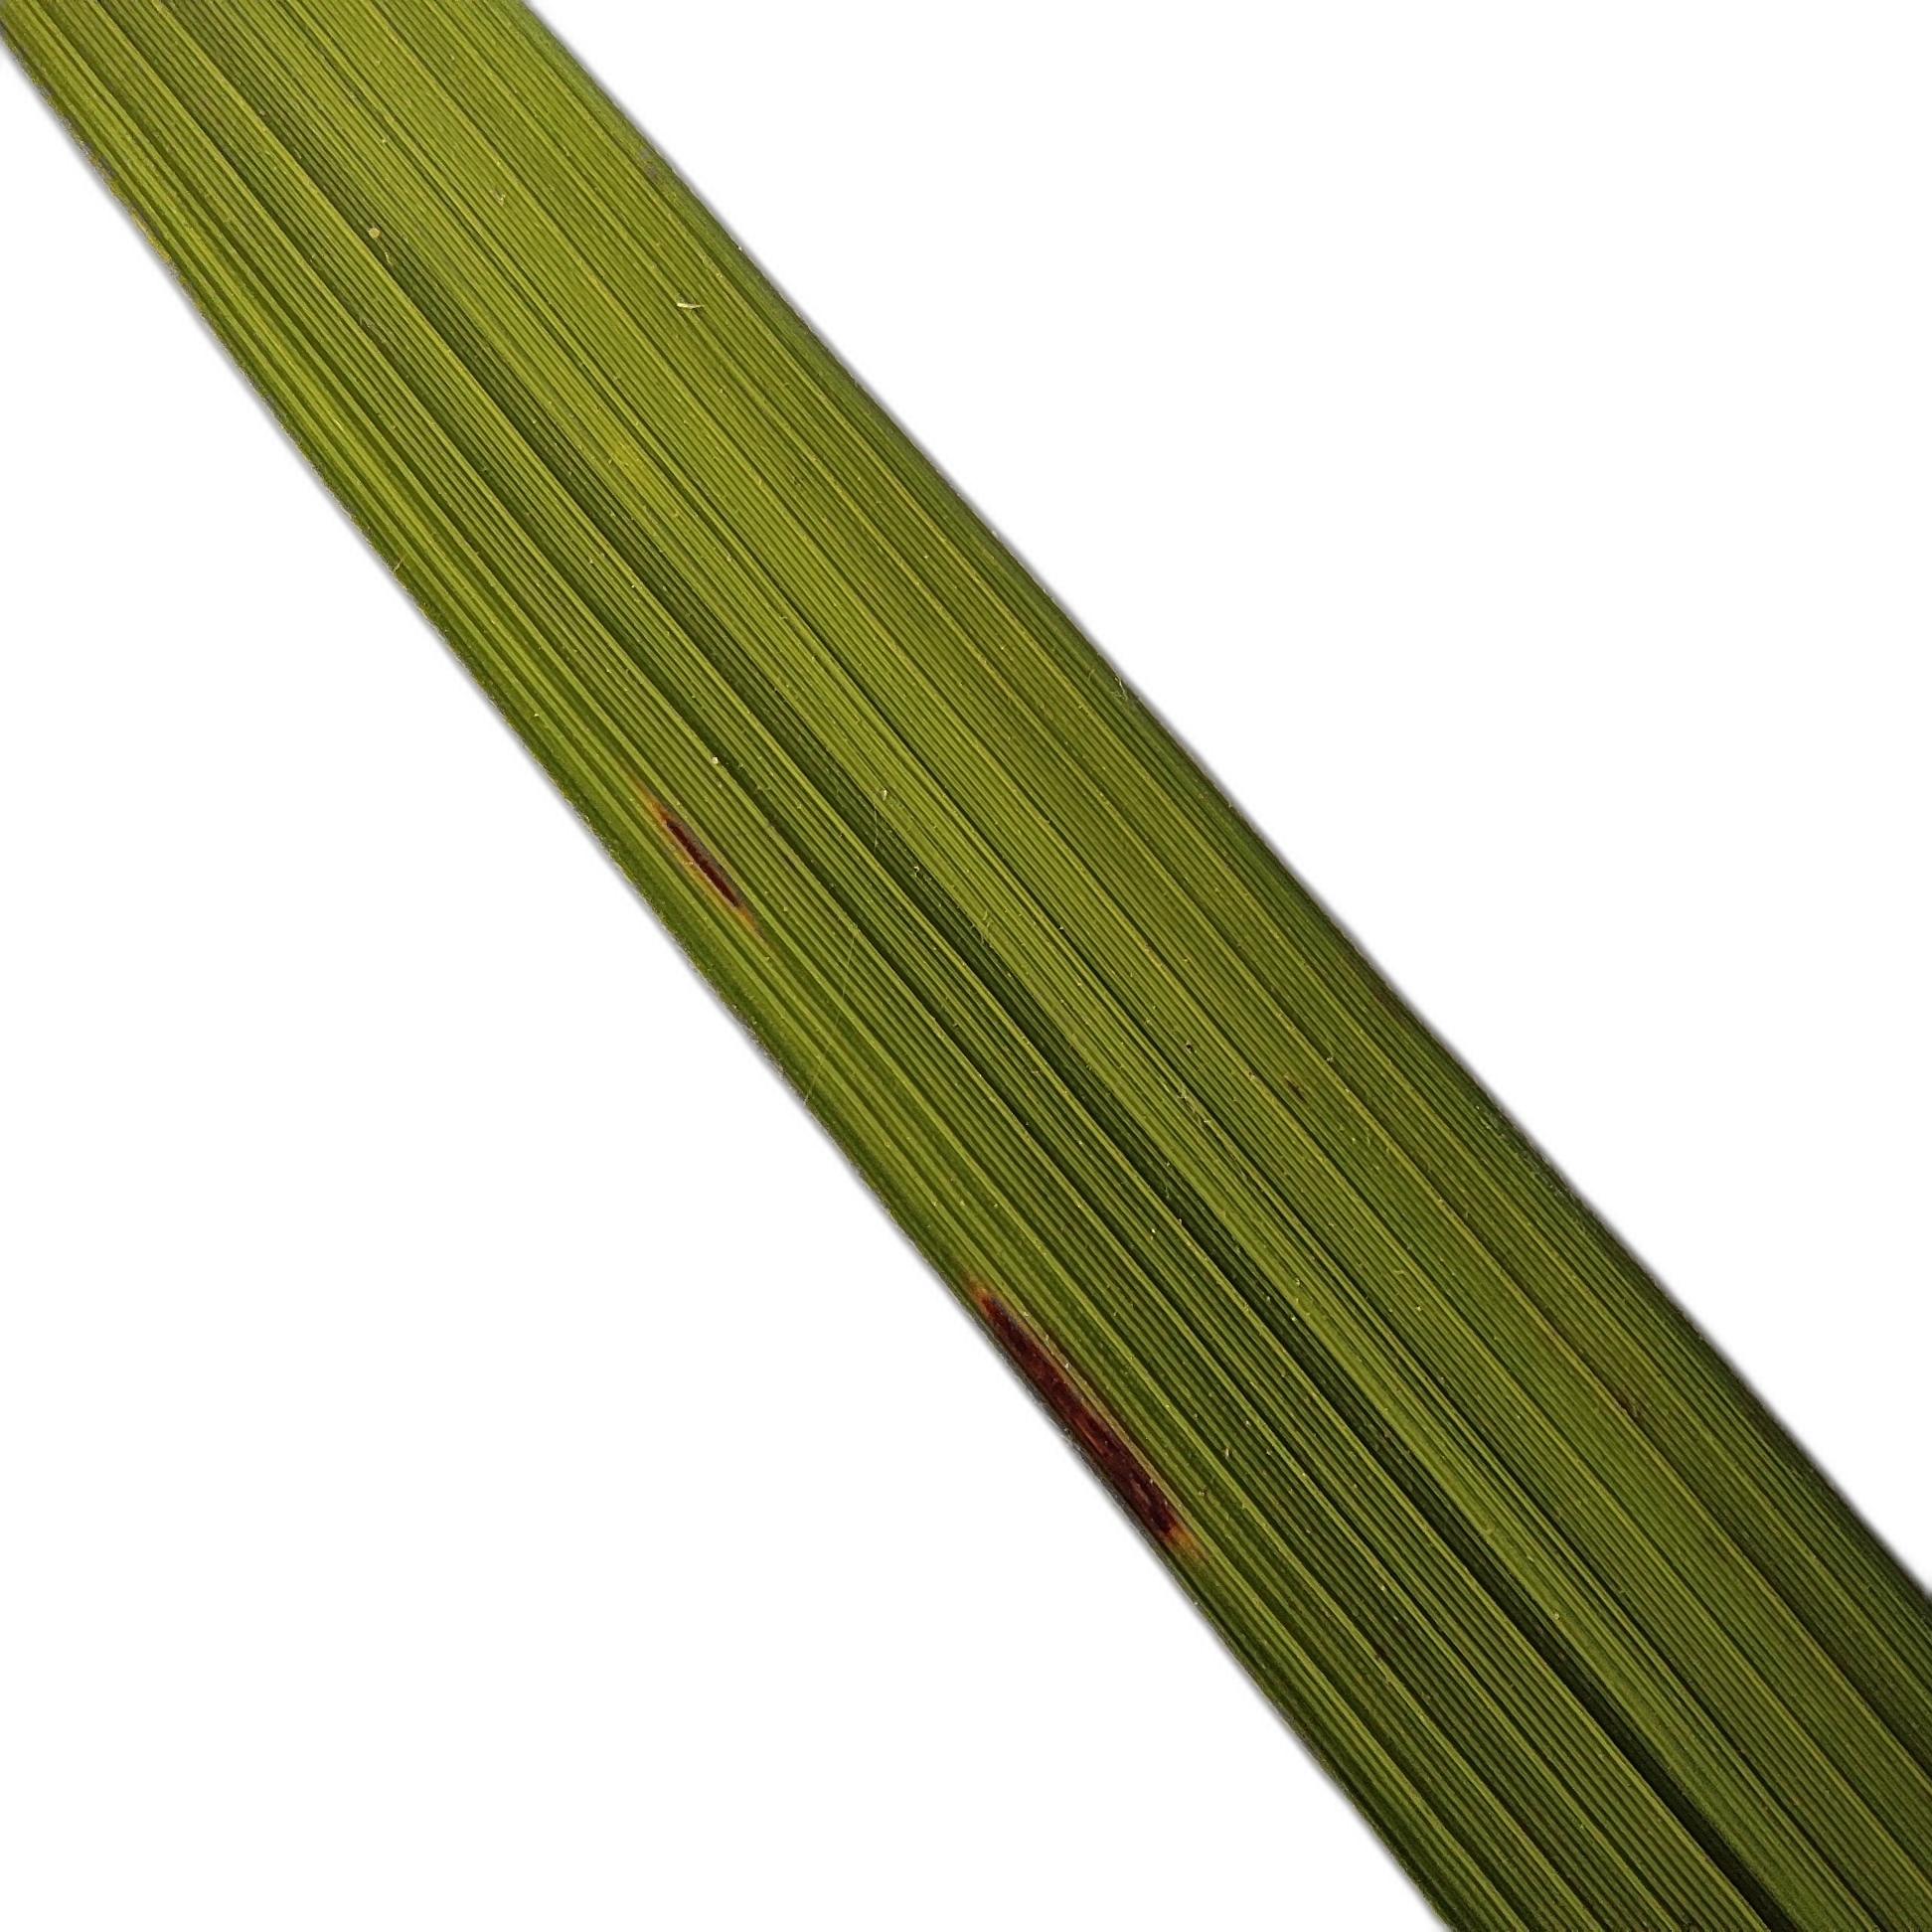
Label: Rice Blast